3rd Golden Satellite Awards

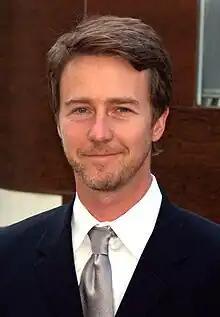
Edward Norton – Best Actor in a Motion Picture, Drama

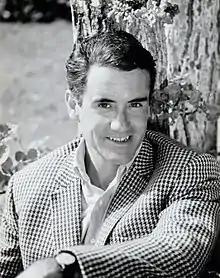
Ian Bannen – Best Actor in a Motion Picture, Comedy or Musical

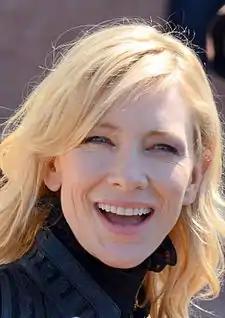
Cate Blanchett – Best Actress in a Motion Picture, Drama

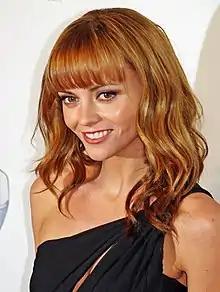
Christina Ricci – Best Actress in a Motion Picture, Comedy or Musical

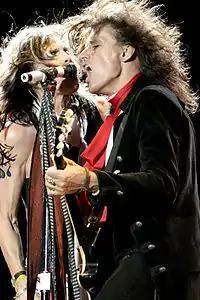
Aerosmith – Best Original Song: "I Don't Want to Miss a Thing"

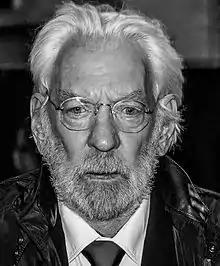
Donald Sutherland – Best Supporting Actor in a Motion Picture, Drama

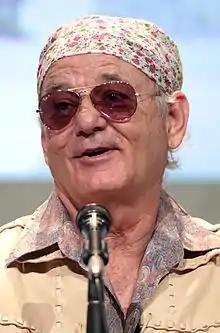
Bill Murray – Best Supporting Actor in a Motion Picture, Comedy or Musical

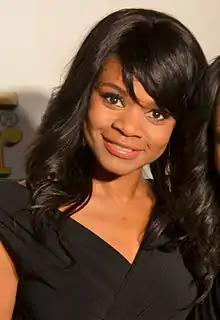
Kimberly Elise – Best Supporting Actress in a Motion Picture, Drama

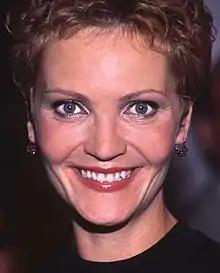
Joan Allen – Best Supporting Actress in a Motion Picture, Comedy or Musical

Edward Norton – "American History X"